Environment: real
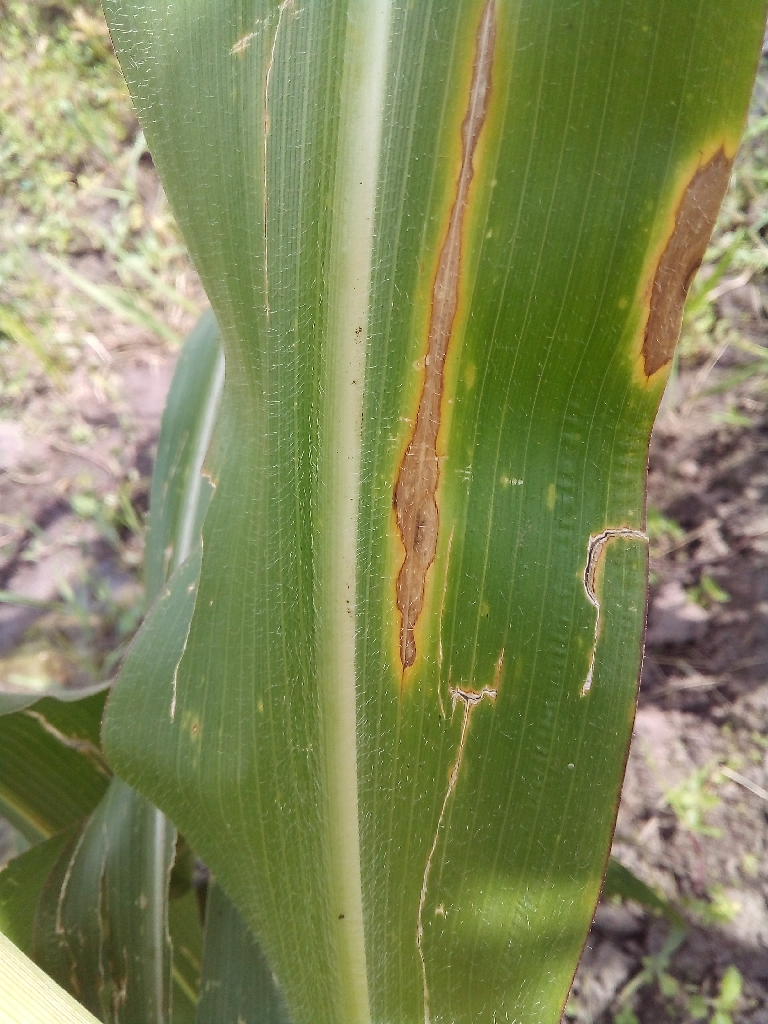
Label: northern_corn_leaf_blight